Anti-Hindi agitations of Tamil Nadu

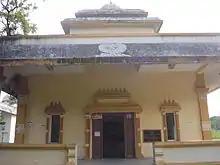
A memorial for those who died in the Anti-Hindi imposition agitations in Chennai

The anti-Hindi imposition agitations of 1937–40 and 1940–50 led to a change of guard in the Madras Presidency. The main opposition party to the Indian National Congress in the state, the Justice Party, came under Periyar's leadership on 29 December 1938. In 1944, the Justice Party was renamed as Dravidar Kazhagam. The political careers of many later leaders of the Dravidian Movement, such as C. N. Annadurai and M. Karunanidhi, started with their participation in these agitations. The agitations stopped the compulsory teaching of Hindi in the state. The agitations of the 1960s played a crucial role in the defeat of the Tamil Nadu Congress party in the 1967 elections and the continuing dominance of Dravidian parties in Tamil Nadu politics. Many political leaders of the DMK and ADMK, like P. Seenivasan, K. Kalimuthu, Durai Murugan, Tiruppur. S. Duraiswamy, Sedapatti Muthaiah, K. Raja Mohammad, M. Natarajan and L. Ganesan, owe their entry and advancement in politics to their stints as student leaders during the agitations, which also reshaped the Dravidian Movement and broadened its political base, when it shifted from its earlier pro-Tamil (and anti-Brahmin) stance to a more inclusive one, which was both anti-Hindi and pro-English. Finally, the current two-language education policy followed in Tamil Nadu is also a direct result of the agitations.